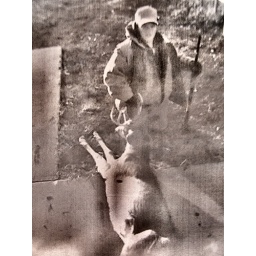
from a black and white print out i saw on a table at trin's folks' place over thanksgiving.